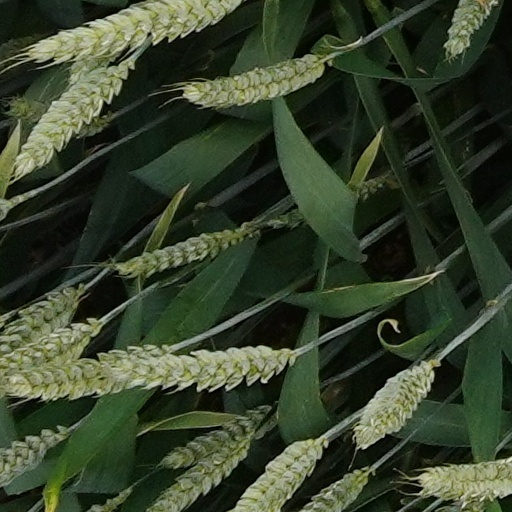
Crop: wheat